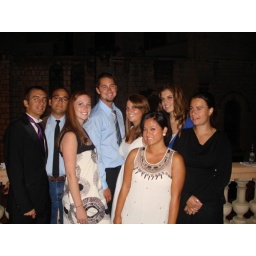
The interns. The girl on the right in the black is Mahtilde, she's french and came from paris